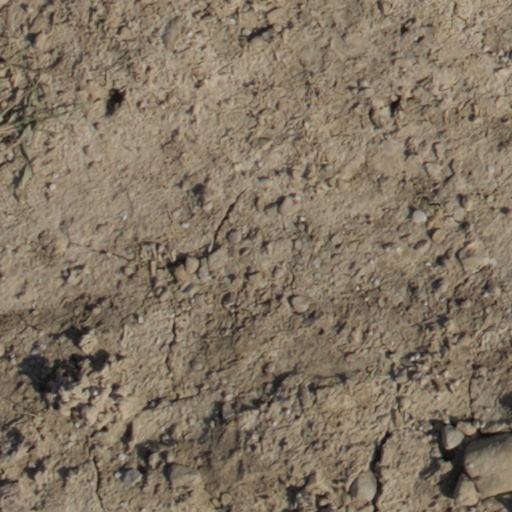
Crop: wheat